Abdurrahman Wahid

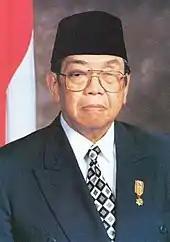
1999 version of Abdurrahman Wahid's official presidential portrait

One of the immediate effects of Suharto's fall was the formation of new political parties. Under Suharto's regime, political parties had been limited to just three; Golkar, PPP, and PDI. Now with his fall, new political parties were formed, the most prominent of which were Amien's National Mandate Party (PAN) and Megawati's Indonesian Democratic Party of Struggle (PDI-P). In June 1998, some from within the NU community began pressuring Abdurrahman Wahid to form a new political party. Abdurrahman Wahid did not warm up to the idea immediately, thinking that this would result in a political party which only catered to one religion. He was also unwilling to overrule his own decision to take NU out of politics. By July 1998, however, he began to warm up to the idea, thinking that establishing a political party was the only way to challenge the organizationally strong Golkar in an election. With that in mind, Abdurrahman Wahid approved of the formation of PKB and became the chairman of its Advisory Council with Matori Abdul Djalil as party chairman. Although it was clearly dominated by NU members, Abdurrahman Wahid promoted the PKB as a party that was non-sectarian and open to all members of society.